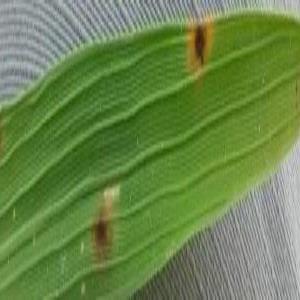
Disease: Brownspot